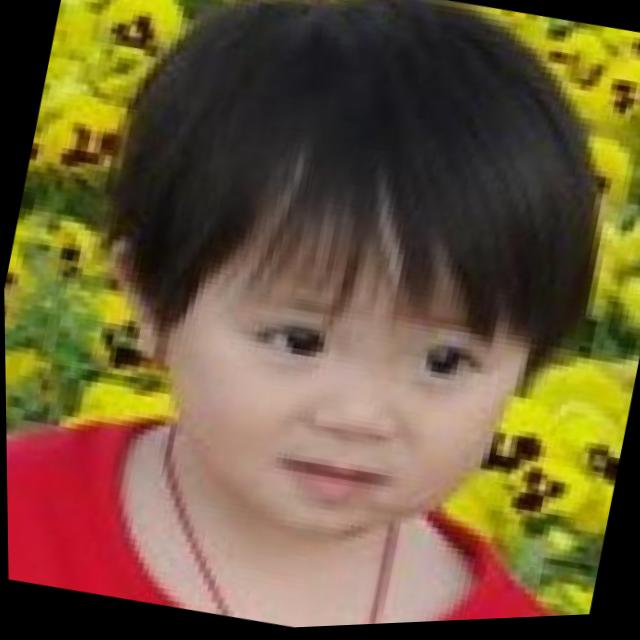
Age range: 0-12